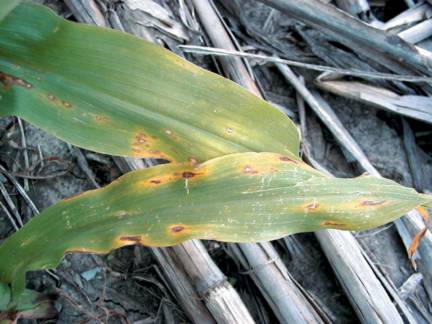
Labels: Corn leaf blight, Corn leaf blight